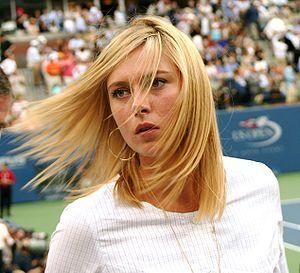
Maria Yourievna Sharapova, née le 19 avril 1987 à Niagan en Sibérie, est une ancienne joueuse professionnelle de tennis russe.